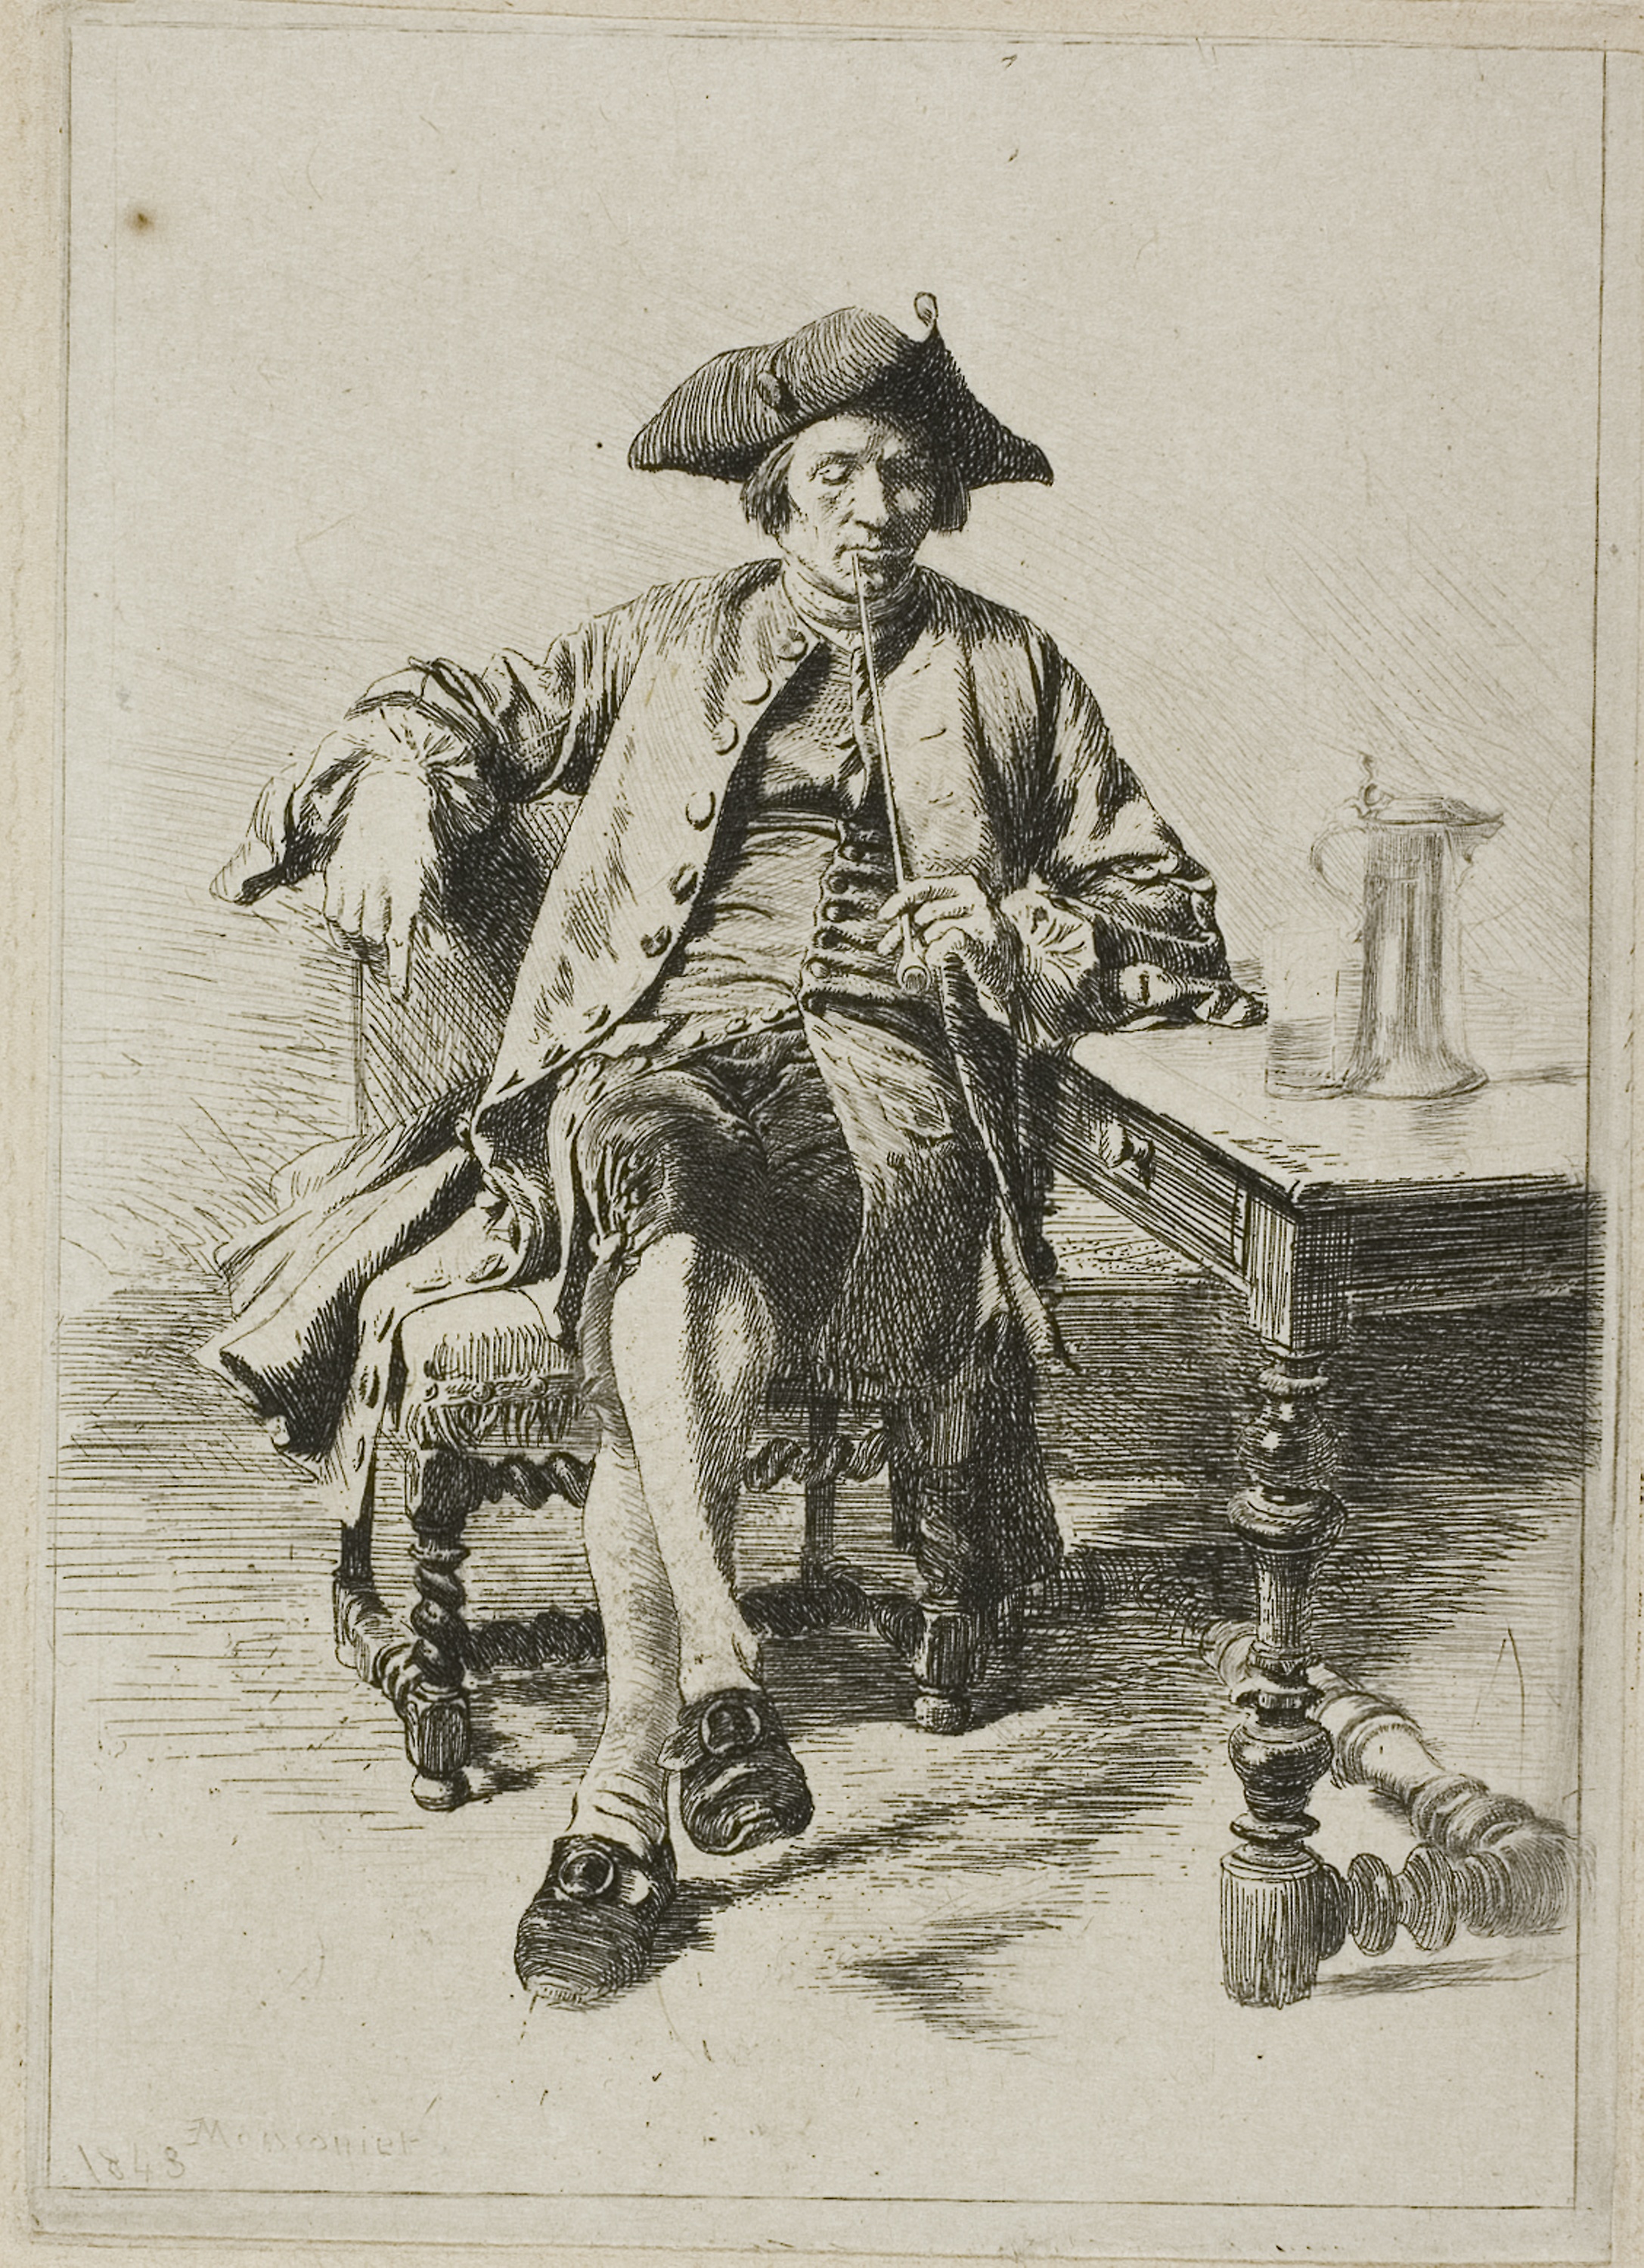
standing, art, drawing, artwork, visual arts, vintage clothing, black and white, human behavior, painting, illustration